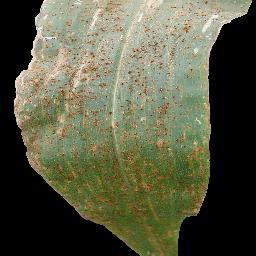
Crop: corn
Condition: (maize)_common_rust